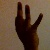
The image shows a hand gesture representing the number 9 in Indian Sign Language.